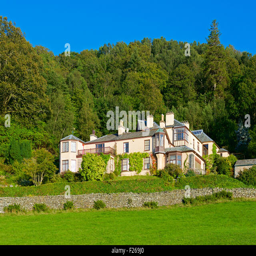
house , home of critic , on the shore over lake